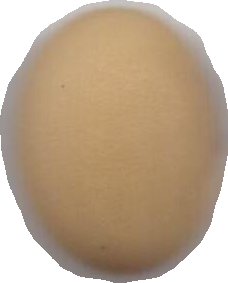
Variety: Anjasmoro